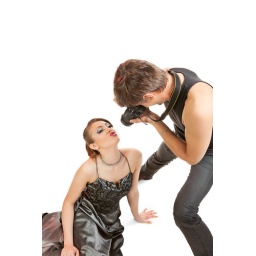
Young adult female Caucasian model being photographed in studio by young male photographer.